Fidel Castro

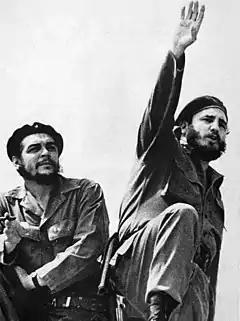
Che Guevara (left) and Castro, photographed by Alberto Korda in 1961

In September 1960, Castro flew to New York City for the General Assembly of the United Nations. Staying at the Hotel Theresa in Harlem, he met with journalists and anti-establishment figures like Malcolm X. Castro had decided to stay in Harlem as a way of expressing solidarity with the poor African-American population living there, thus leading to an assortment of world leaders such as Nasser of Egypt and Nehru of India having to drive out to Harlem to see him. He also met Soviet premier Nikita Khrushchev, with the two publicly condemning the poverty and racism faced by Americans in areas like Harlem. Relations between Castro and Khrushchev were warm; they led the applause to one another's speeches at the General Assembly. The opening session of the United Nations General Assembly in September 1960 was a highly rancorous one with Khrushchev famously banging his shoe against his desk to interrupt a speech by Filipino delegate Lorenzo Sumulong, which set the general tone for the debates and speeches. Castro delivered the longest speech ever held before the United Nations General Assembly, speaking for four and a half hours in a speech mostly given over to denouncing American policies towards Latin America. Subsequently, visited by Polish first secretary Władysław Gomułka, Bulgarian first secretary Todor Zhivkov, Egyptian president Gamal Abdel Nasser, and Indian premier Jawaharlal Nehru, Castro also received an evening's reception from the Fair Play for Cuba Committee.